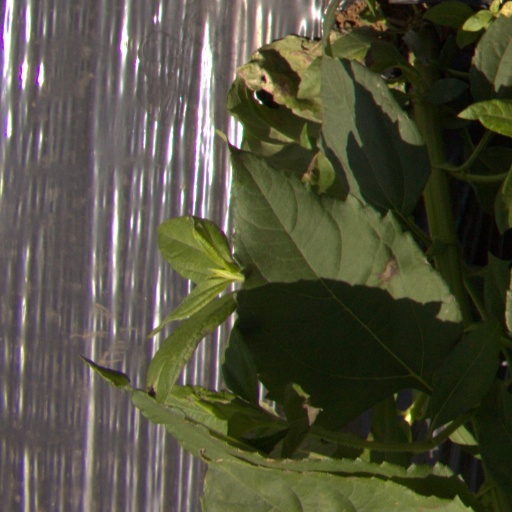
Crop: Jerusalem artichoke